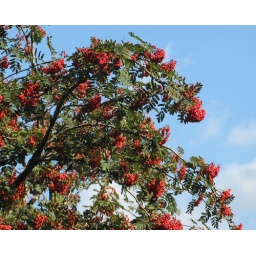
Rowan berries, very beautiful against the blue sky